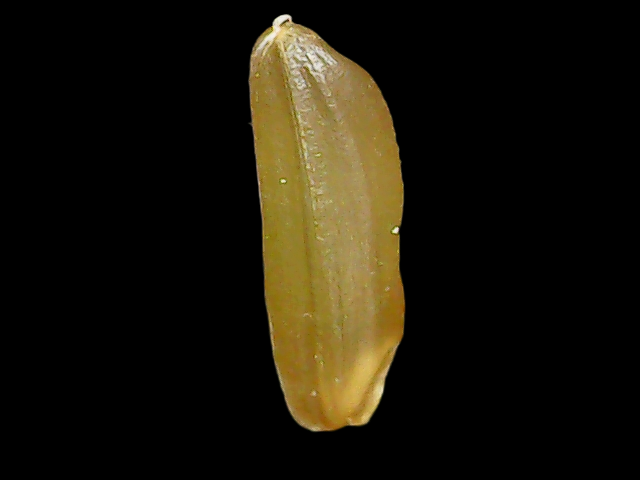
Rice variety: Binadhan20